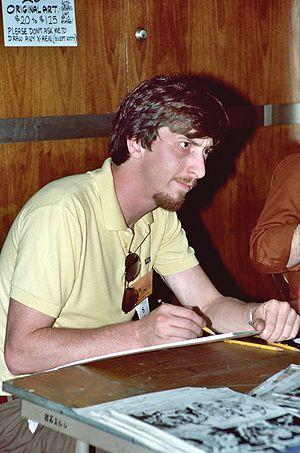
Bruce Wayne, alias Batman, est un super-héros de fiction appartenant à l'univers de DC Comics. Créé par le dessinateur Bob Kane et le scénariste Bill Finger, il apparaît pour la première fois dans le comic book Detective Comics nᵒ 27 en 1939 - mai 1939 comme date sur la couverture mais la date réelle de parution est le 30 mars 1939 - sous le nom de The Bat-Man. Bien que ce soit le succès de Superman qui ait amené sa création, il se détache de ce modèle puisqu'il n'a aucun pouvoir surhumain. Batman n'est en effet qu'un simple humain qui a décidé de lutter contre le crime après avoir vu ses parents se faire abattre par un voleur dans une ruelle de Gotham City, la ville où se déroulent la plupart de ses aventures. Malgré sa réputation de héros solitaire, il sait s'entourer d'alliés, comme Robin, son majordome Alfred Pennyworth ou encore le commissaire de police James Gordon.
Batman: Dark Knight est une mini-série américaine de bande dessinée en quatre tomes sur Batman, écrite et dessinée par Frank Miller et publiée en 1986 par DC Comics.